Ladies' Home Journal

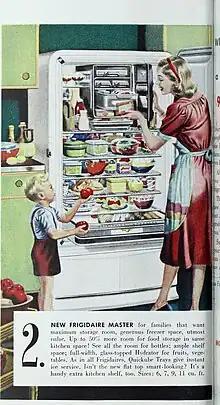
A refrigerator advertisement, 1948

During World War II, the "Ladies' Home Journal" was a venue for the government to place articles intended for homemakers. The annual subscription price paid for the production of the magazine and its mailing. The profits came from heavy advertising, pitched to families with above-average incomes of $1,000 to $3,000 in 1900. In the 1910s, it carried about a third of the advertising in all women's magazines. By 1929, it had nearly twice as much advertising as any other publication except for the "Saturday Evening Post", which was also published by the Curtis family. The "Ladies' Home Journal" was sold to 2 million subscribers in the mid-1920s, grew a little during the depression years, and surged again during post-World War II. In 1955, each issue sold 4.6 million copies, and there were approximately 11 million readers.